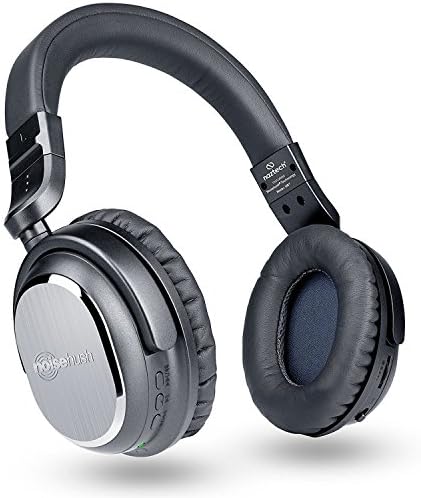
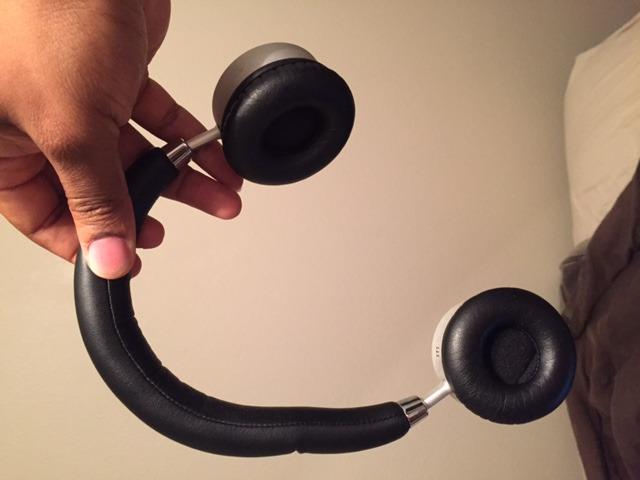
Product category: headphones
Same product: no